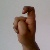
The image shows a hand gesture representing the letter 'X' in Indian Sign Language.